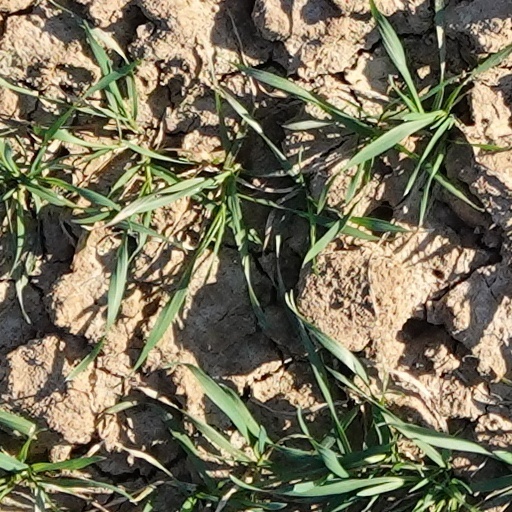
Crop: wheat